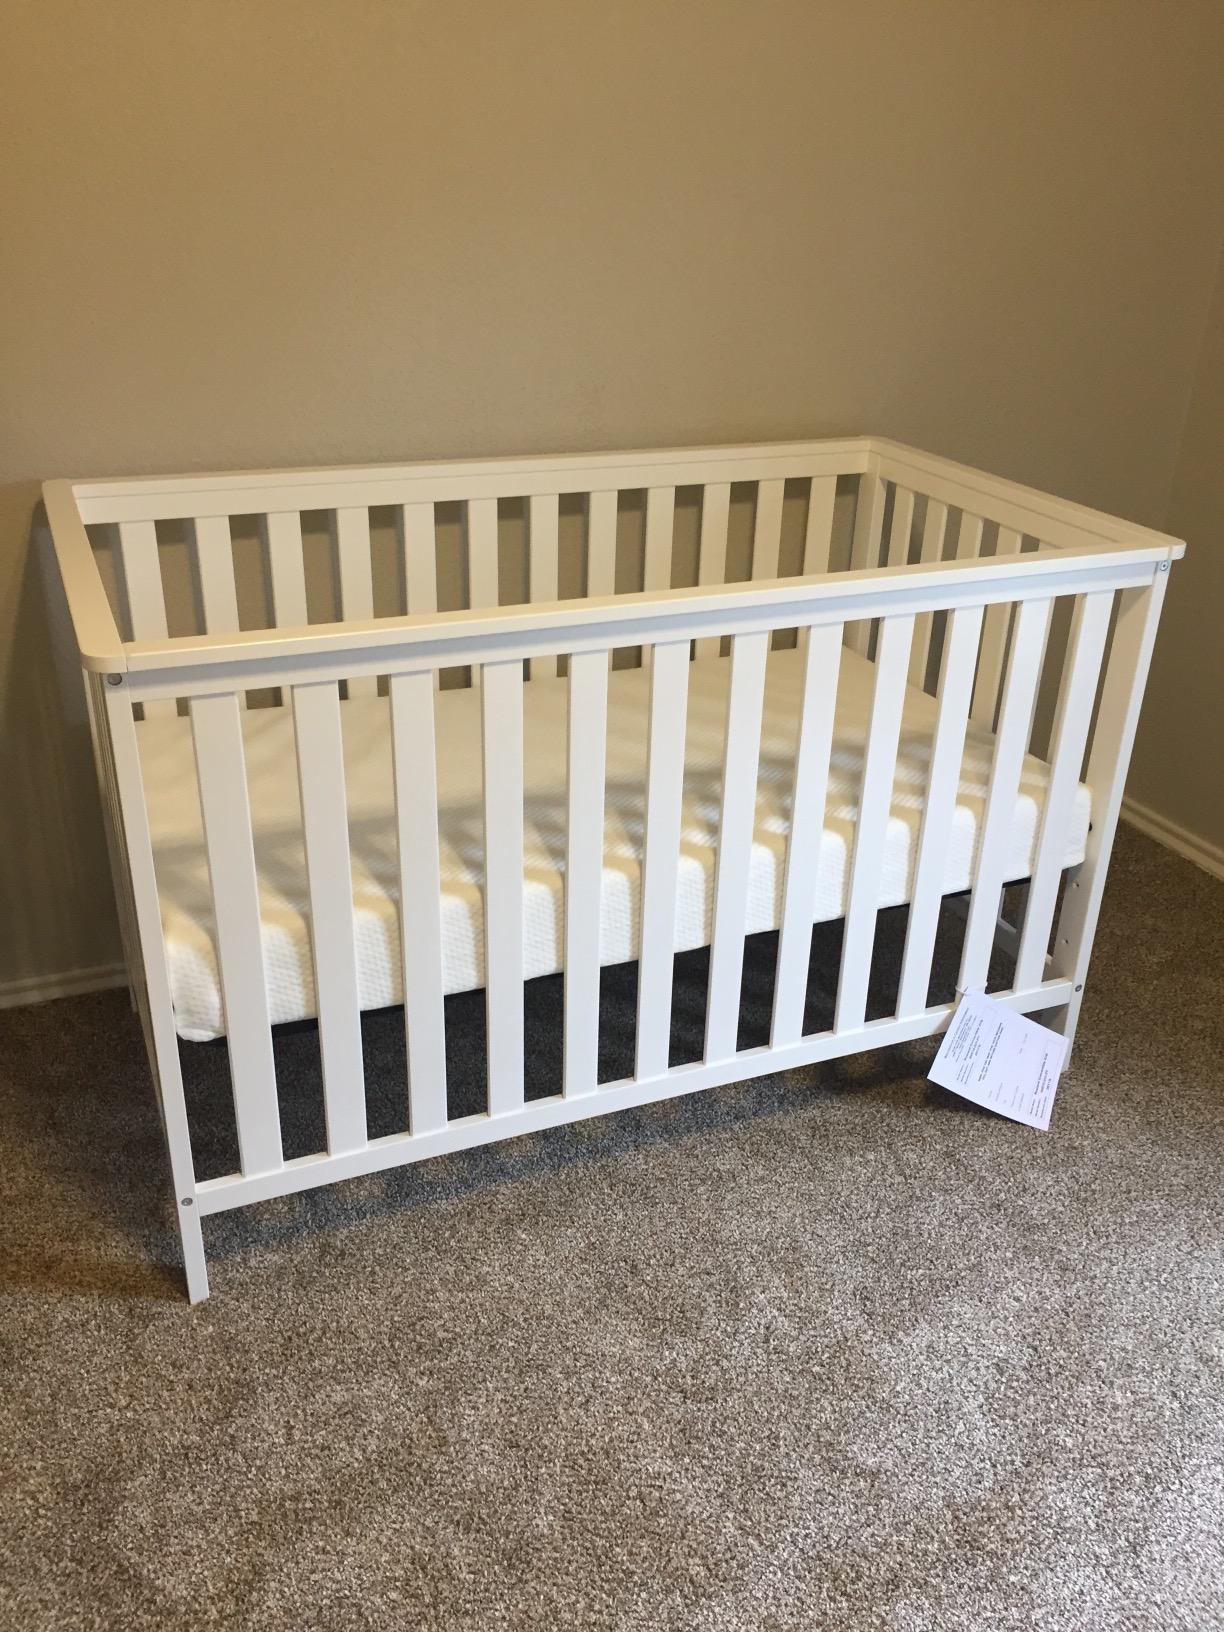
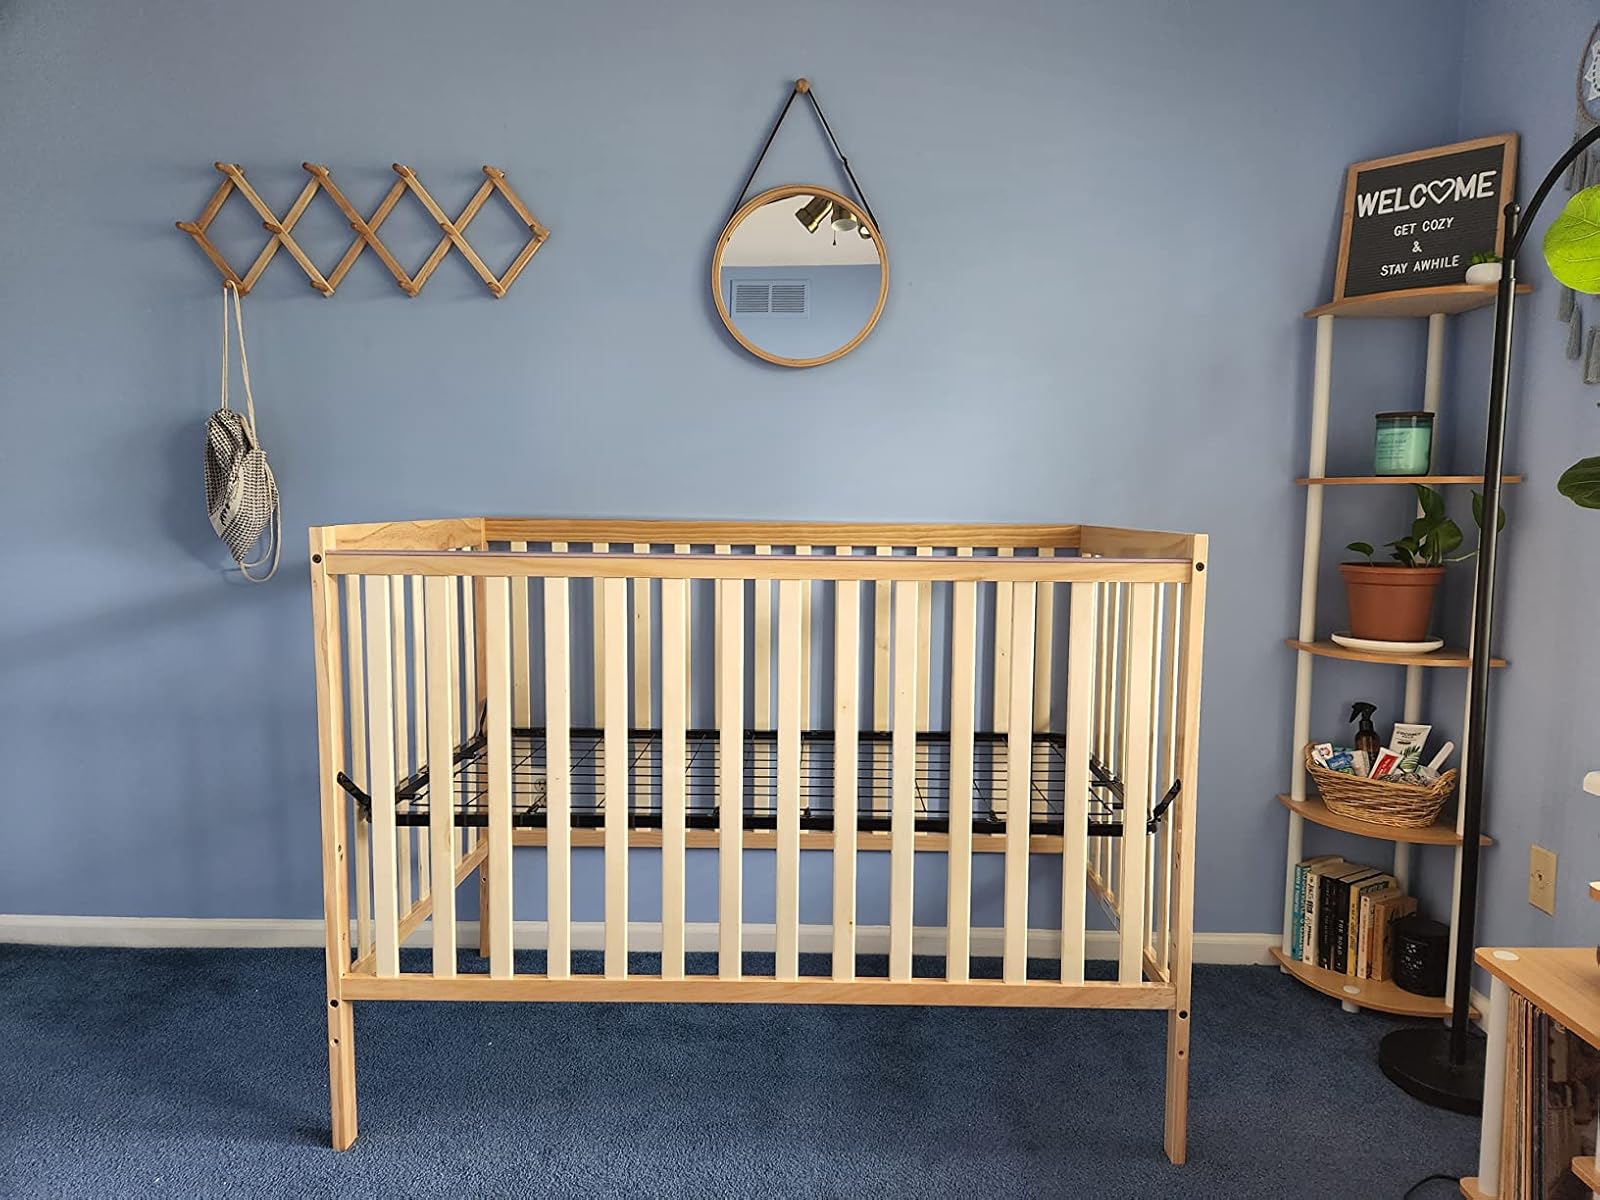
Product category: products_crib
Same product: no